New York State Route 12F

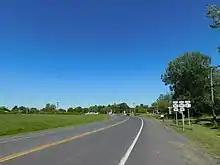
NY 12F at NY 180 in Hounsfield

In the 1930 renumbering of state highways in New York, NY 3 was altered to exit Watertown to the east on its modern alignment while its former routing between Watertown and Clayton via Dexter became NY 12E. At the same time, an alternate route of NY 12E between Dexter and Watertown along the north bank of the Black River was designated as NY 12F. The alignments of NY 12E and NY 12F east of Dexter were swapped , placing both routes on their current alignments.